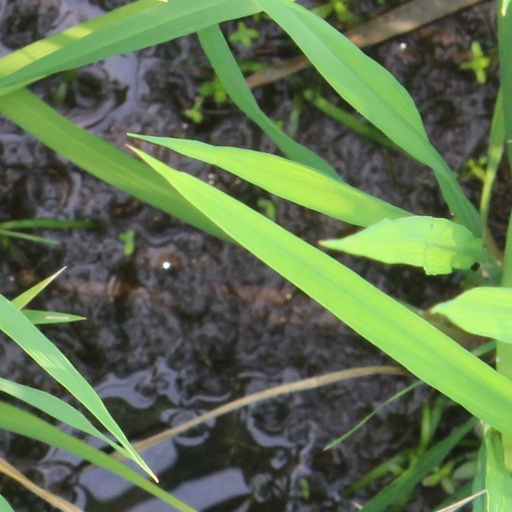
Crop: rice